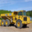
Label: truck